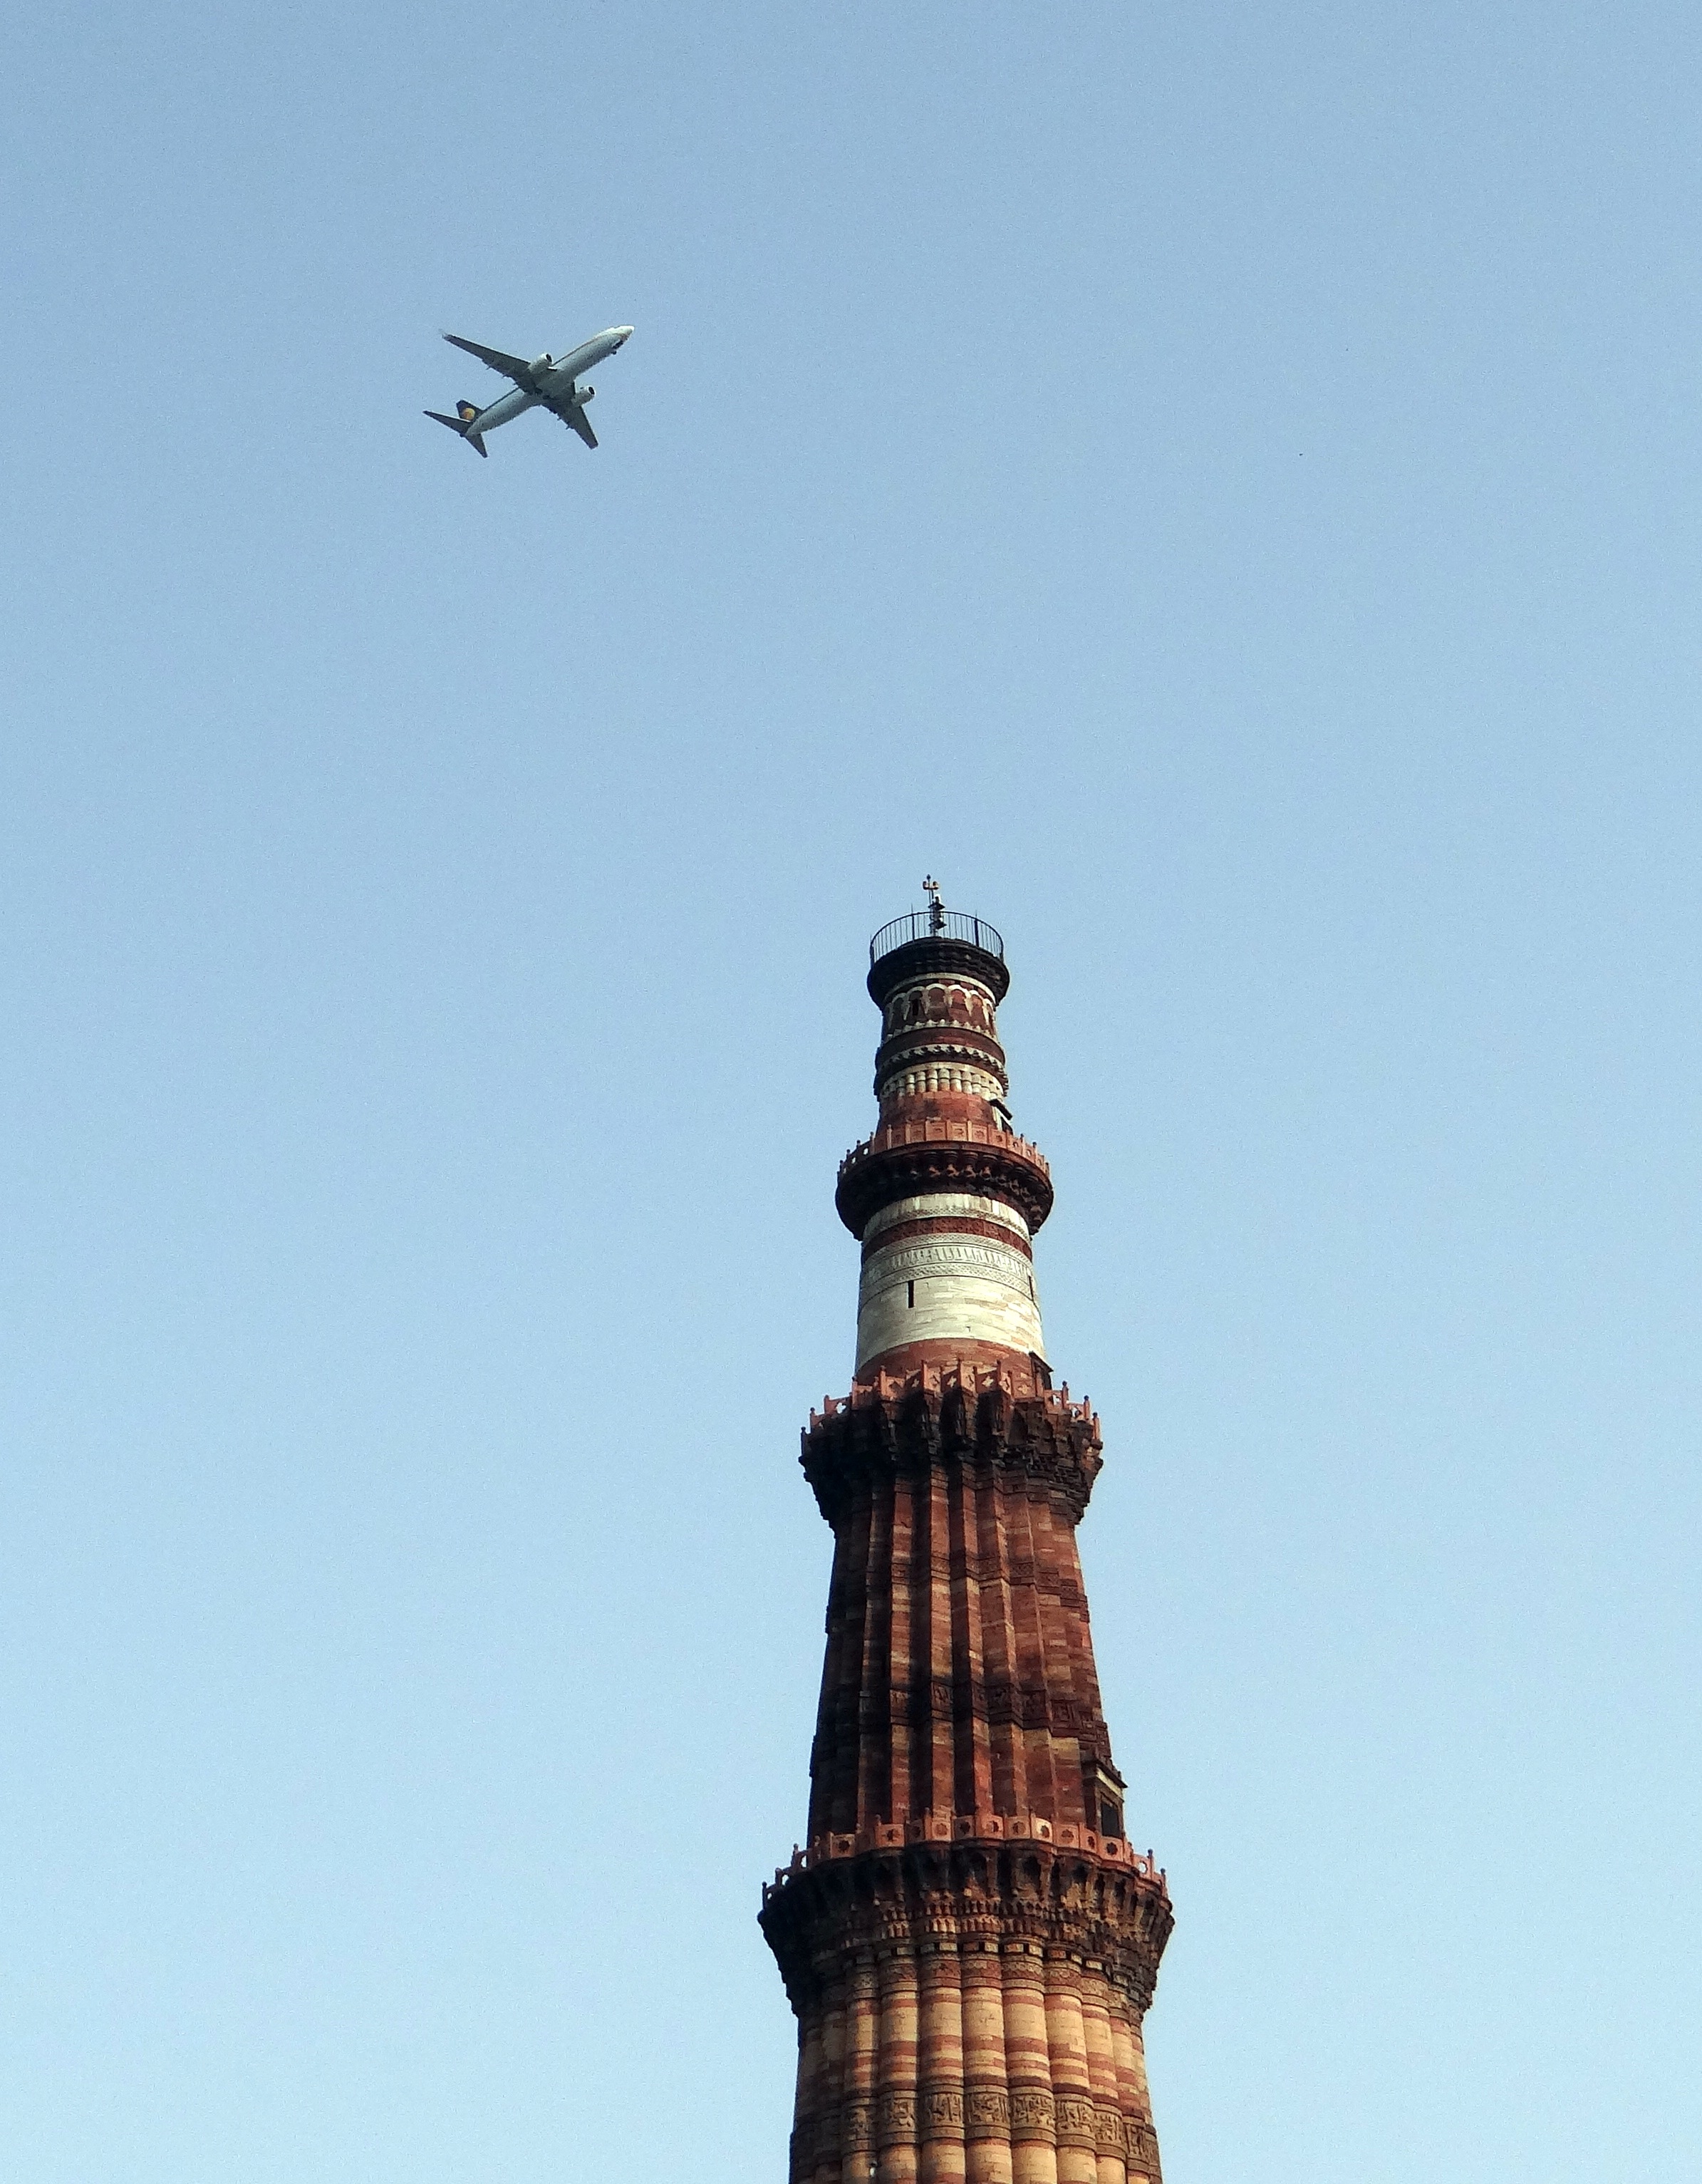
sky, monument, pillar, tower, aeroplane, carved, heritage, india, stonework, delhi, mughal, unesco world heritage site, control tower, qutb minar, qutab, qutub minar, atmosphere of earth, islamic monument